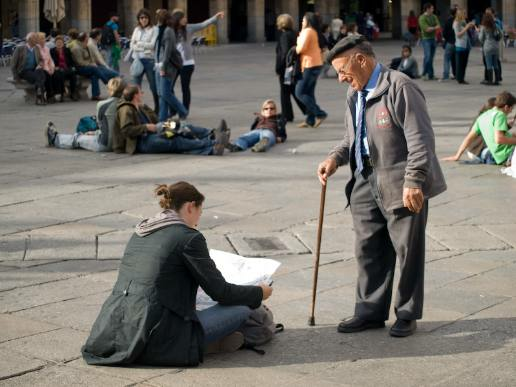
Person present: Yes